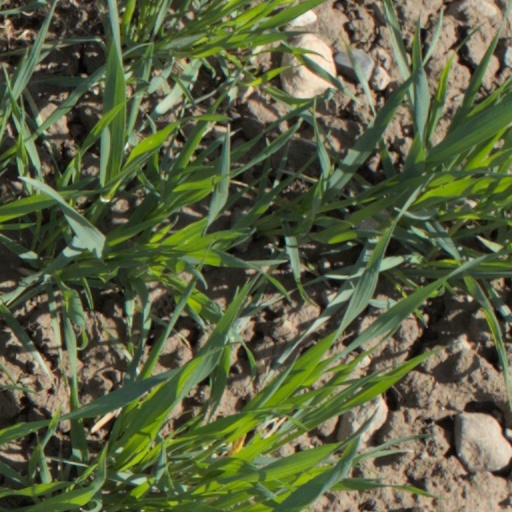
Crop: wheat